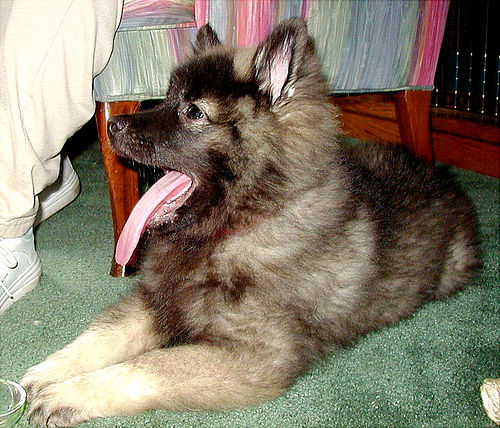
Animal: dog
Breed: keeshond